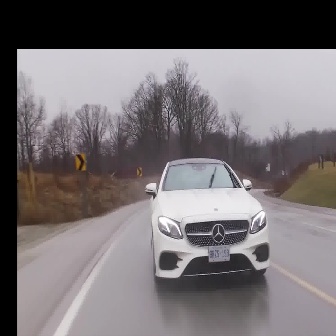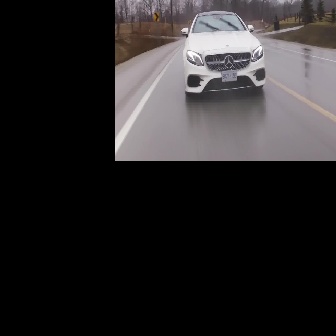
  Please identify the target specified by the bounding box [144,156,270,281] in the first image and locate it in the second image. Return the coordinates in [x_min,y_min,x_max,y_max] format.
Answer: [180,10,265,95]